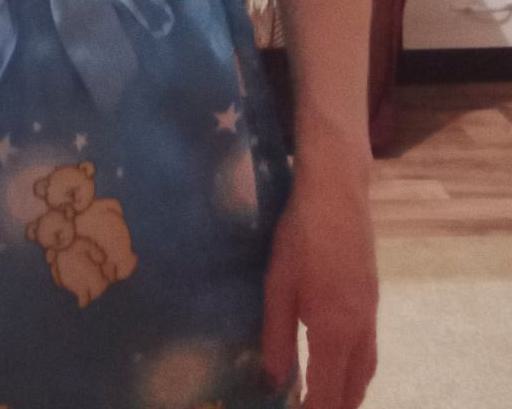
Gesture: no_gesture